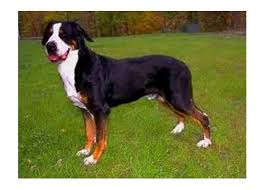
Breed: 221-n000055-EntleBucher